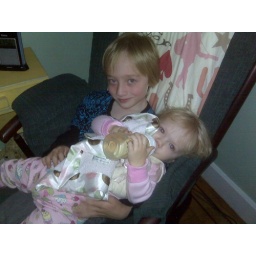
Lately Quinn's been wanting to rock Tesla for bottle time. So sweet. Sent via BlackBerry by AT&amp;amp;T